Climate security

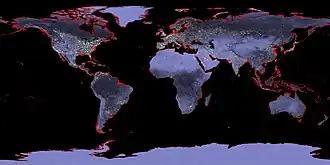
Map of the Earth with a six-meter sea level rise represented in red (uniform distribution, actual sea level rise will vary regionally). Hotspots of SLR can divert 3–4 times in the rate of rise, compared to the global average, such as projected for parts of the U.S. East Coast.

Climate security is a political and policy framework that looks at the impacts of climate on security. Climate security often refers to the national and international security risks induced, directly or indirectly, by changes in climate patterns. It is a concept that summons the idea that climate-related change amplifies existing risks in society that endangers the security of humans, ecosystems, economy, infrastructure and societies. Climate-related security risks have far-reaching implications for the way the world manages peace and security. Climate actions to adapt and mitigate impacts can also have a negative effect on human security if mishandled.